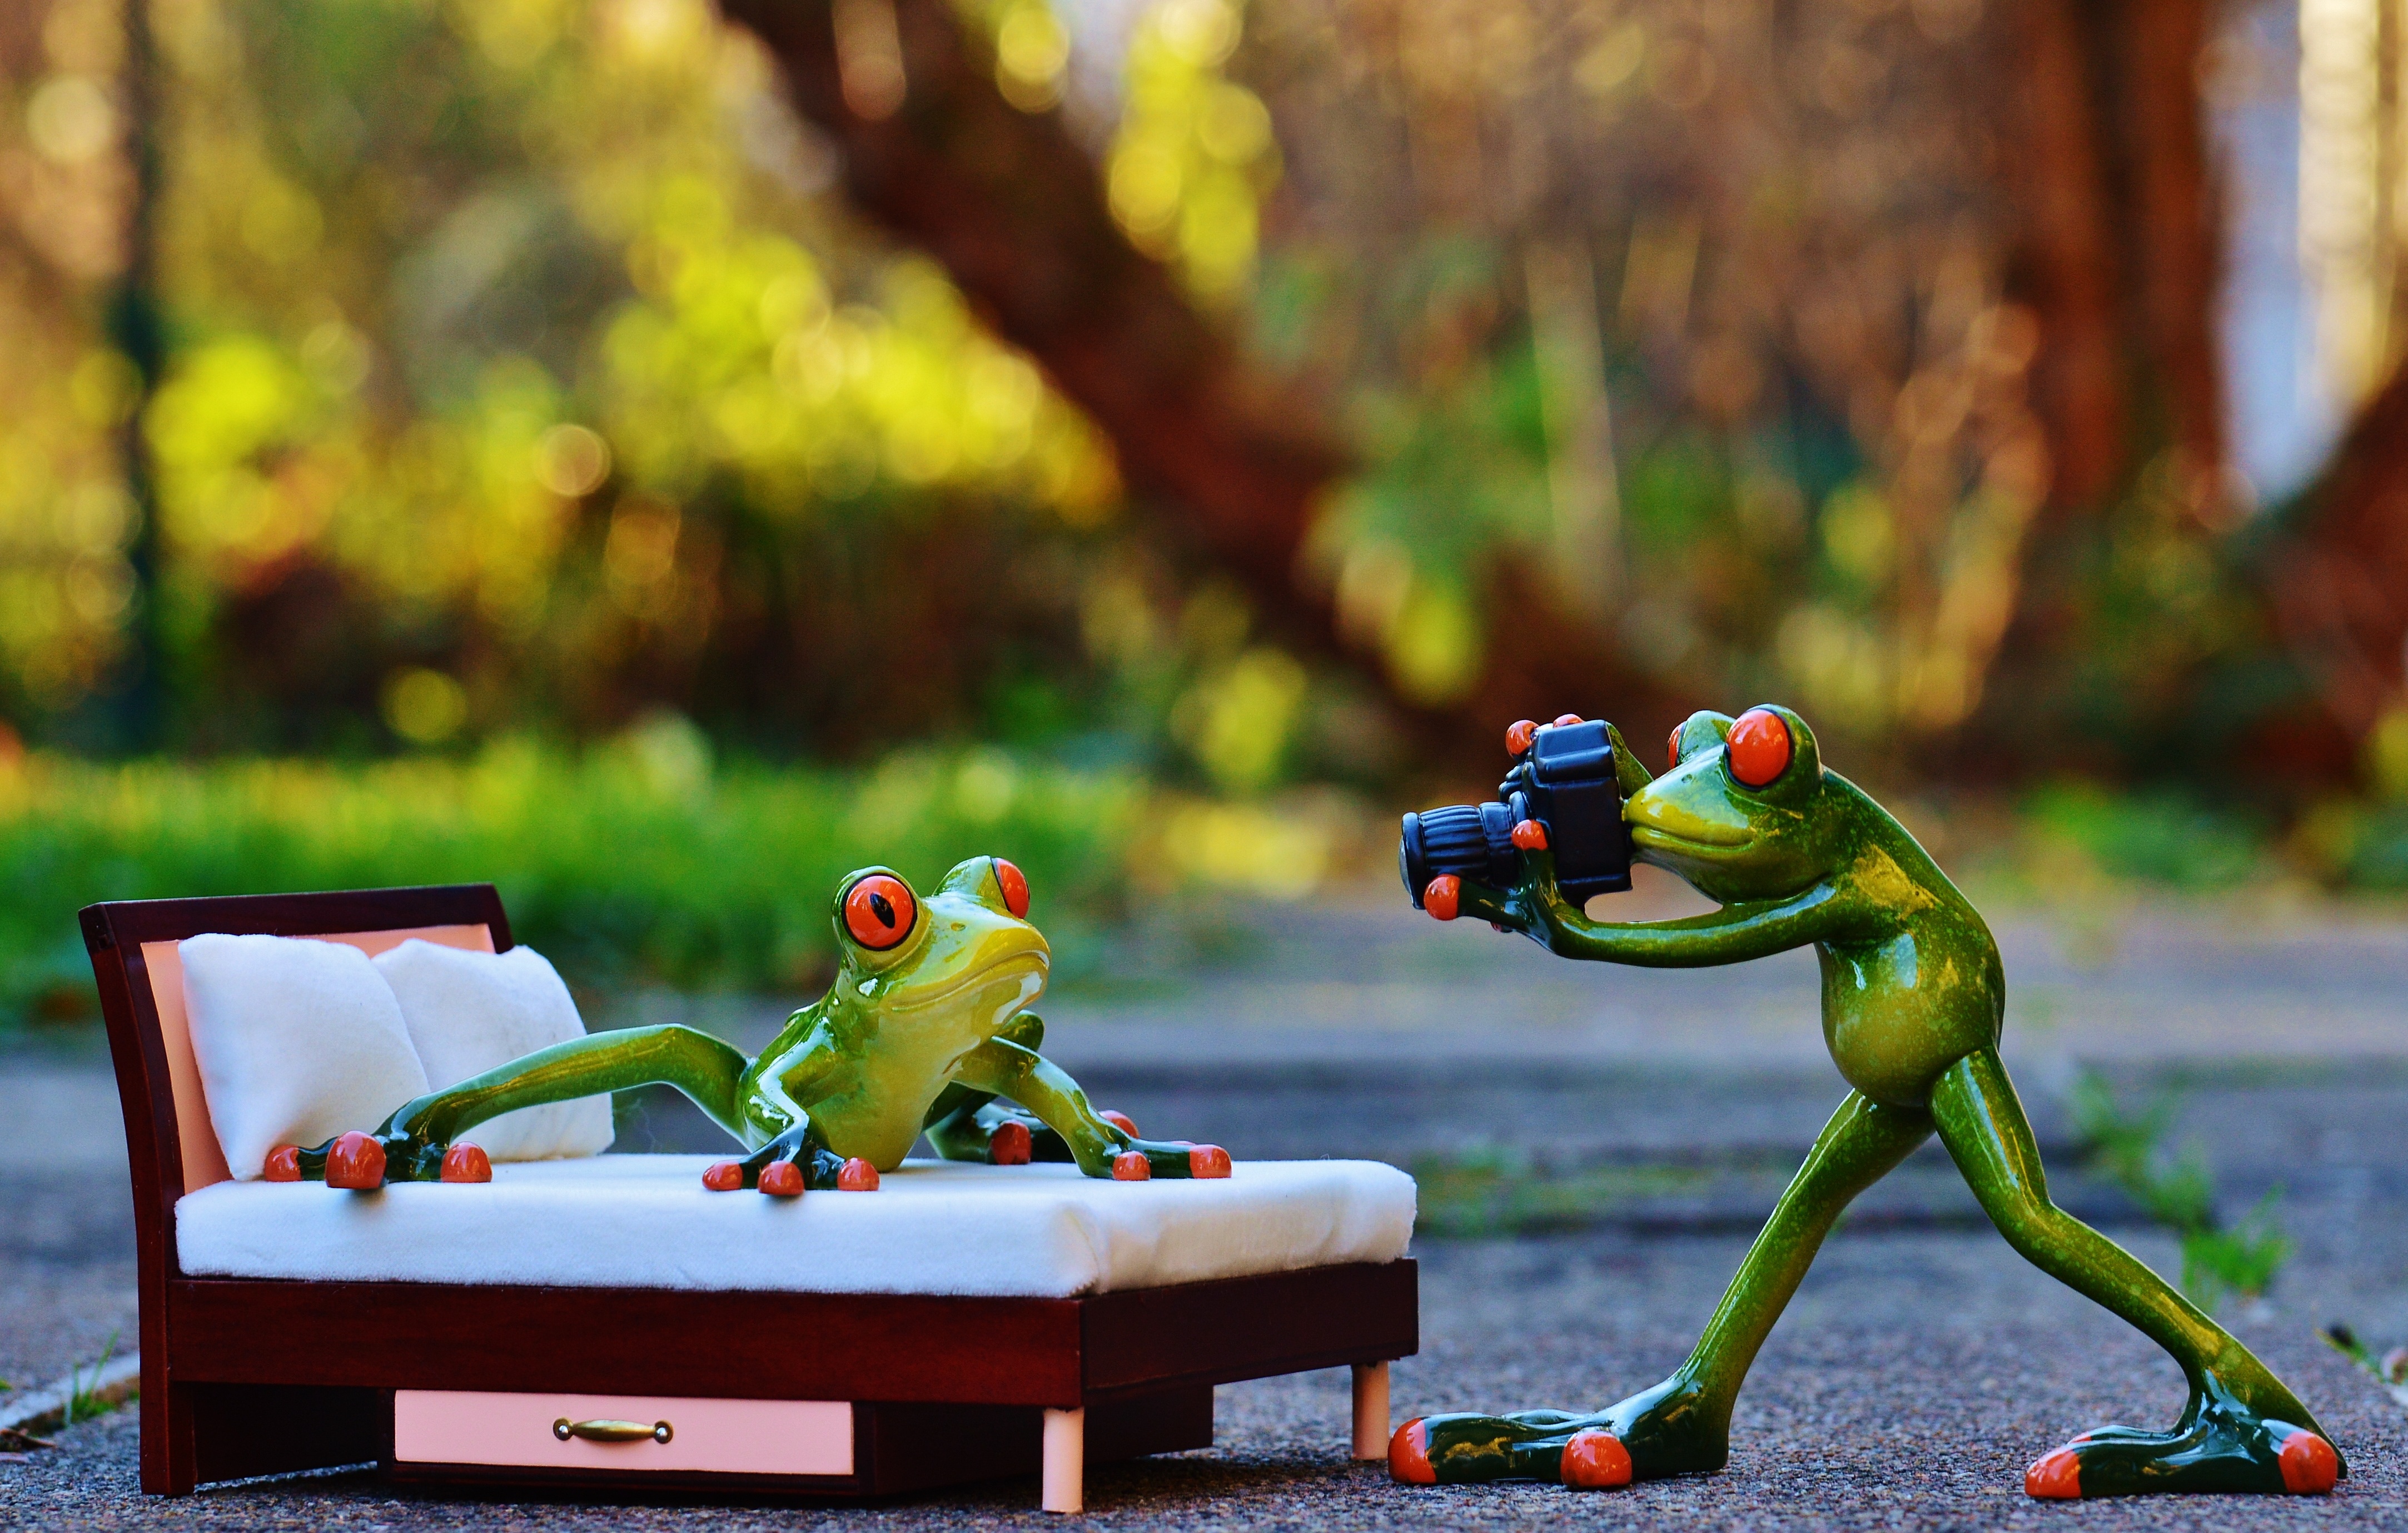
camera, photographer, play, animal, cute, green, color, autumn, frog, amphibian, fun, figure, photograph, funny, animal world, frogs, screenshot, photo shoot